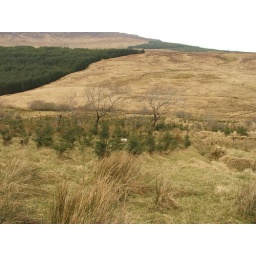
2000 trees were planted by the forest service on these 11 acres in 2002